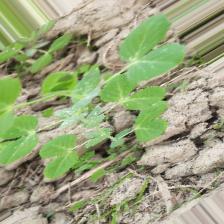
Label: Powdery Mildew